List of England national football team hat-tricks

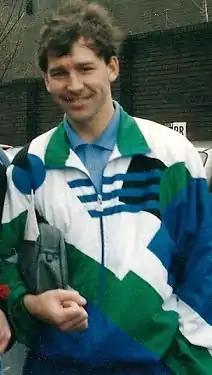
Bryan Robson scored a hat-trick in an 8–0 victory against Turkey in 1984.

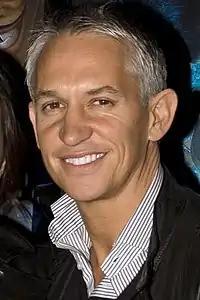
Gary Lineker scored five hat-tricks for England.

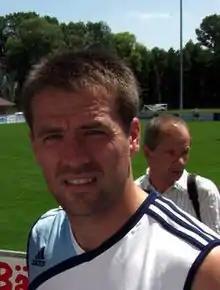
Michael Owen scored a hat-trick against Germany in 2001.

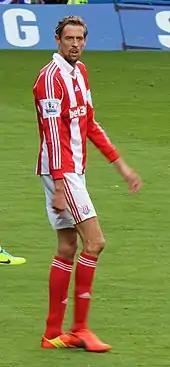
Peter Crouch scored a hat-trick in a friendly fixture against Jamaica in 2006.

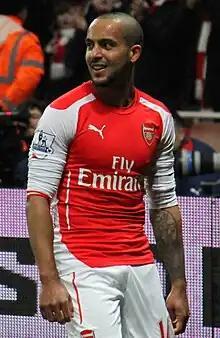
Theo Walcott scored three times against Croatia in a World Cup qualifying game in 2008.

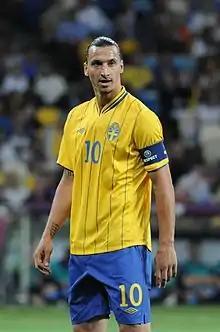
Zlatan Ibrahimović scored four goals against England. He achieved the feat for Sweden in 2012 at the opening game of the Friends Arena.

England have conceded eleven hat-tricks, the first five of which were scored by players from Scotland. England have lost ten of the eleven matches in which they have conceded a hat-trick; the other was a 3–3 draw against Germany in 1930.